Marsanne

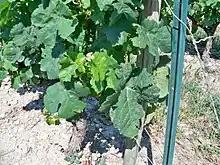
Leaves of Marsanne vines.

While not as temperamental as the Roussanne grape, Marsanne is prone to underperform in less than ideal sites. In climates that are too hot, the grape can overripen and produce wine that is very flabby. In places that are too cool, the grape cannot ripen fully and produces wine with a bland and neutral flavor. In order to maintain a high level of acidity, winemakers try to harvest Marsanne just before it hits full ripeness. Some Australian winemakers prefer to let the grape hang longer on the vine to increase the alcohol level of the wine and its aging potential.